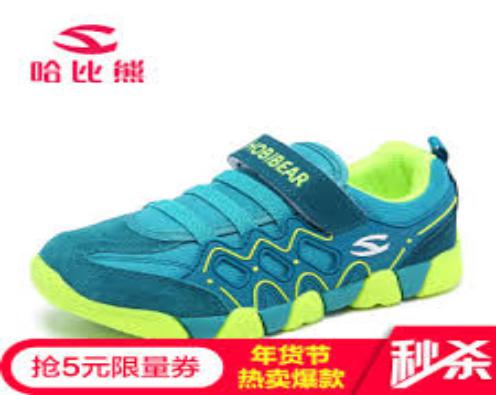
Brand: habixiong
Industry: Clothes